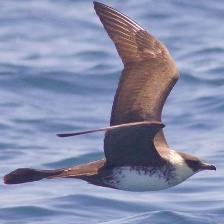
Species: POMARINE JAEGER
Scientific name: STERCORARIUS POMARINUS